Bernard Williams

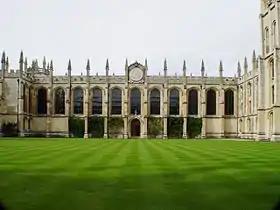
All Souls College, Oxford

In 1979 Williams was elected Provost of King's, a position he held until 1987. He spent a semester in 1986 at the University of California, Berkeley as Mills Visiting Professor and in 1988 left England to become Monroe Deutsch Professor of Philosophy there, announcing to the media that he was leaving as part of the "brain drain" of British academics to America. He was also Sather Professor of Classical Literature at Berkeley in 1989; "Shame and Necessity" (1995) grew out of his six Sather lectures.